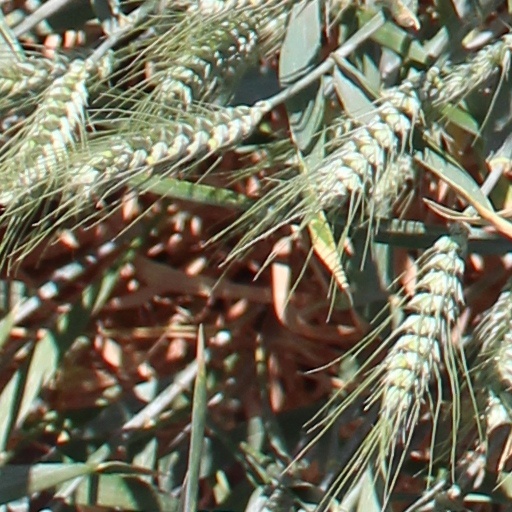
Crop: wheat